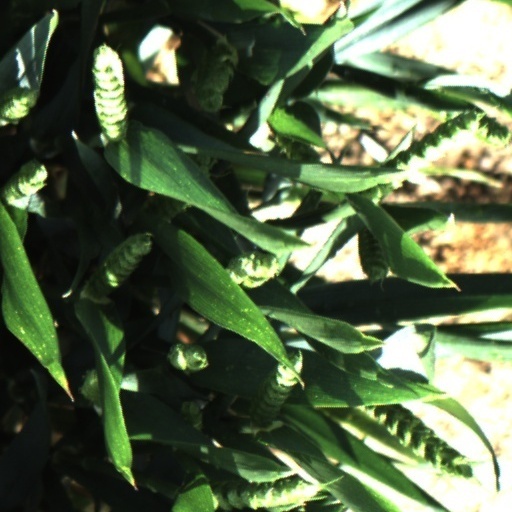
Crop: wheat